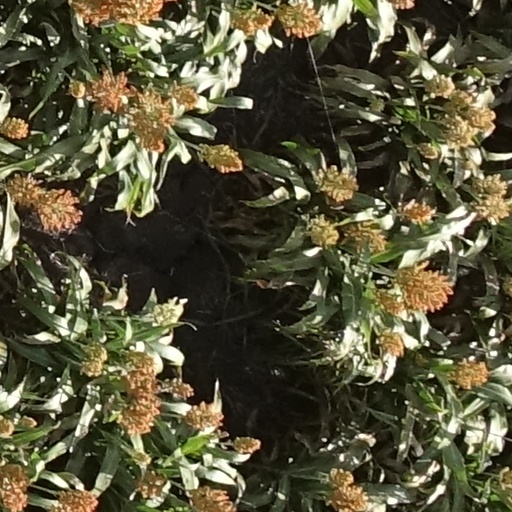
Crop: sorghum